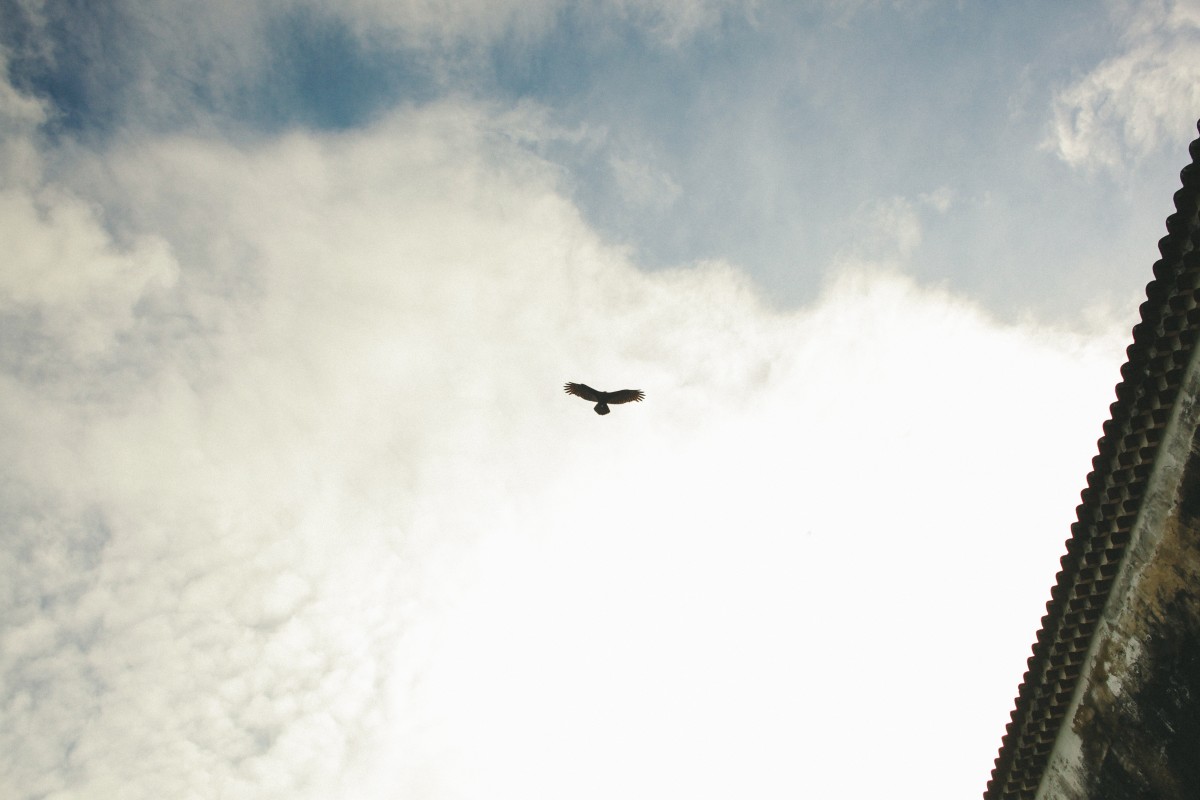
Tags: wing, cloud, sky, flight, weather, eagle, soaring, winged, hawk, atmosphere of earth